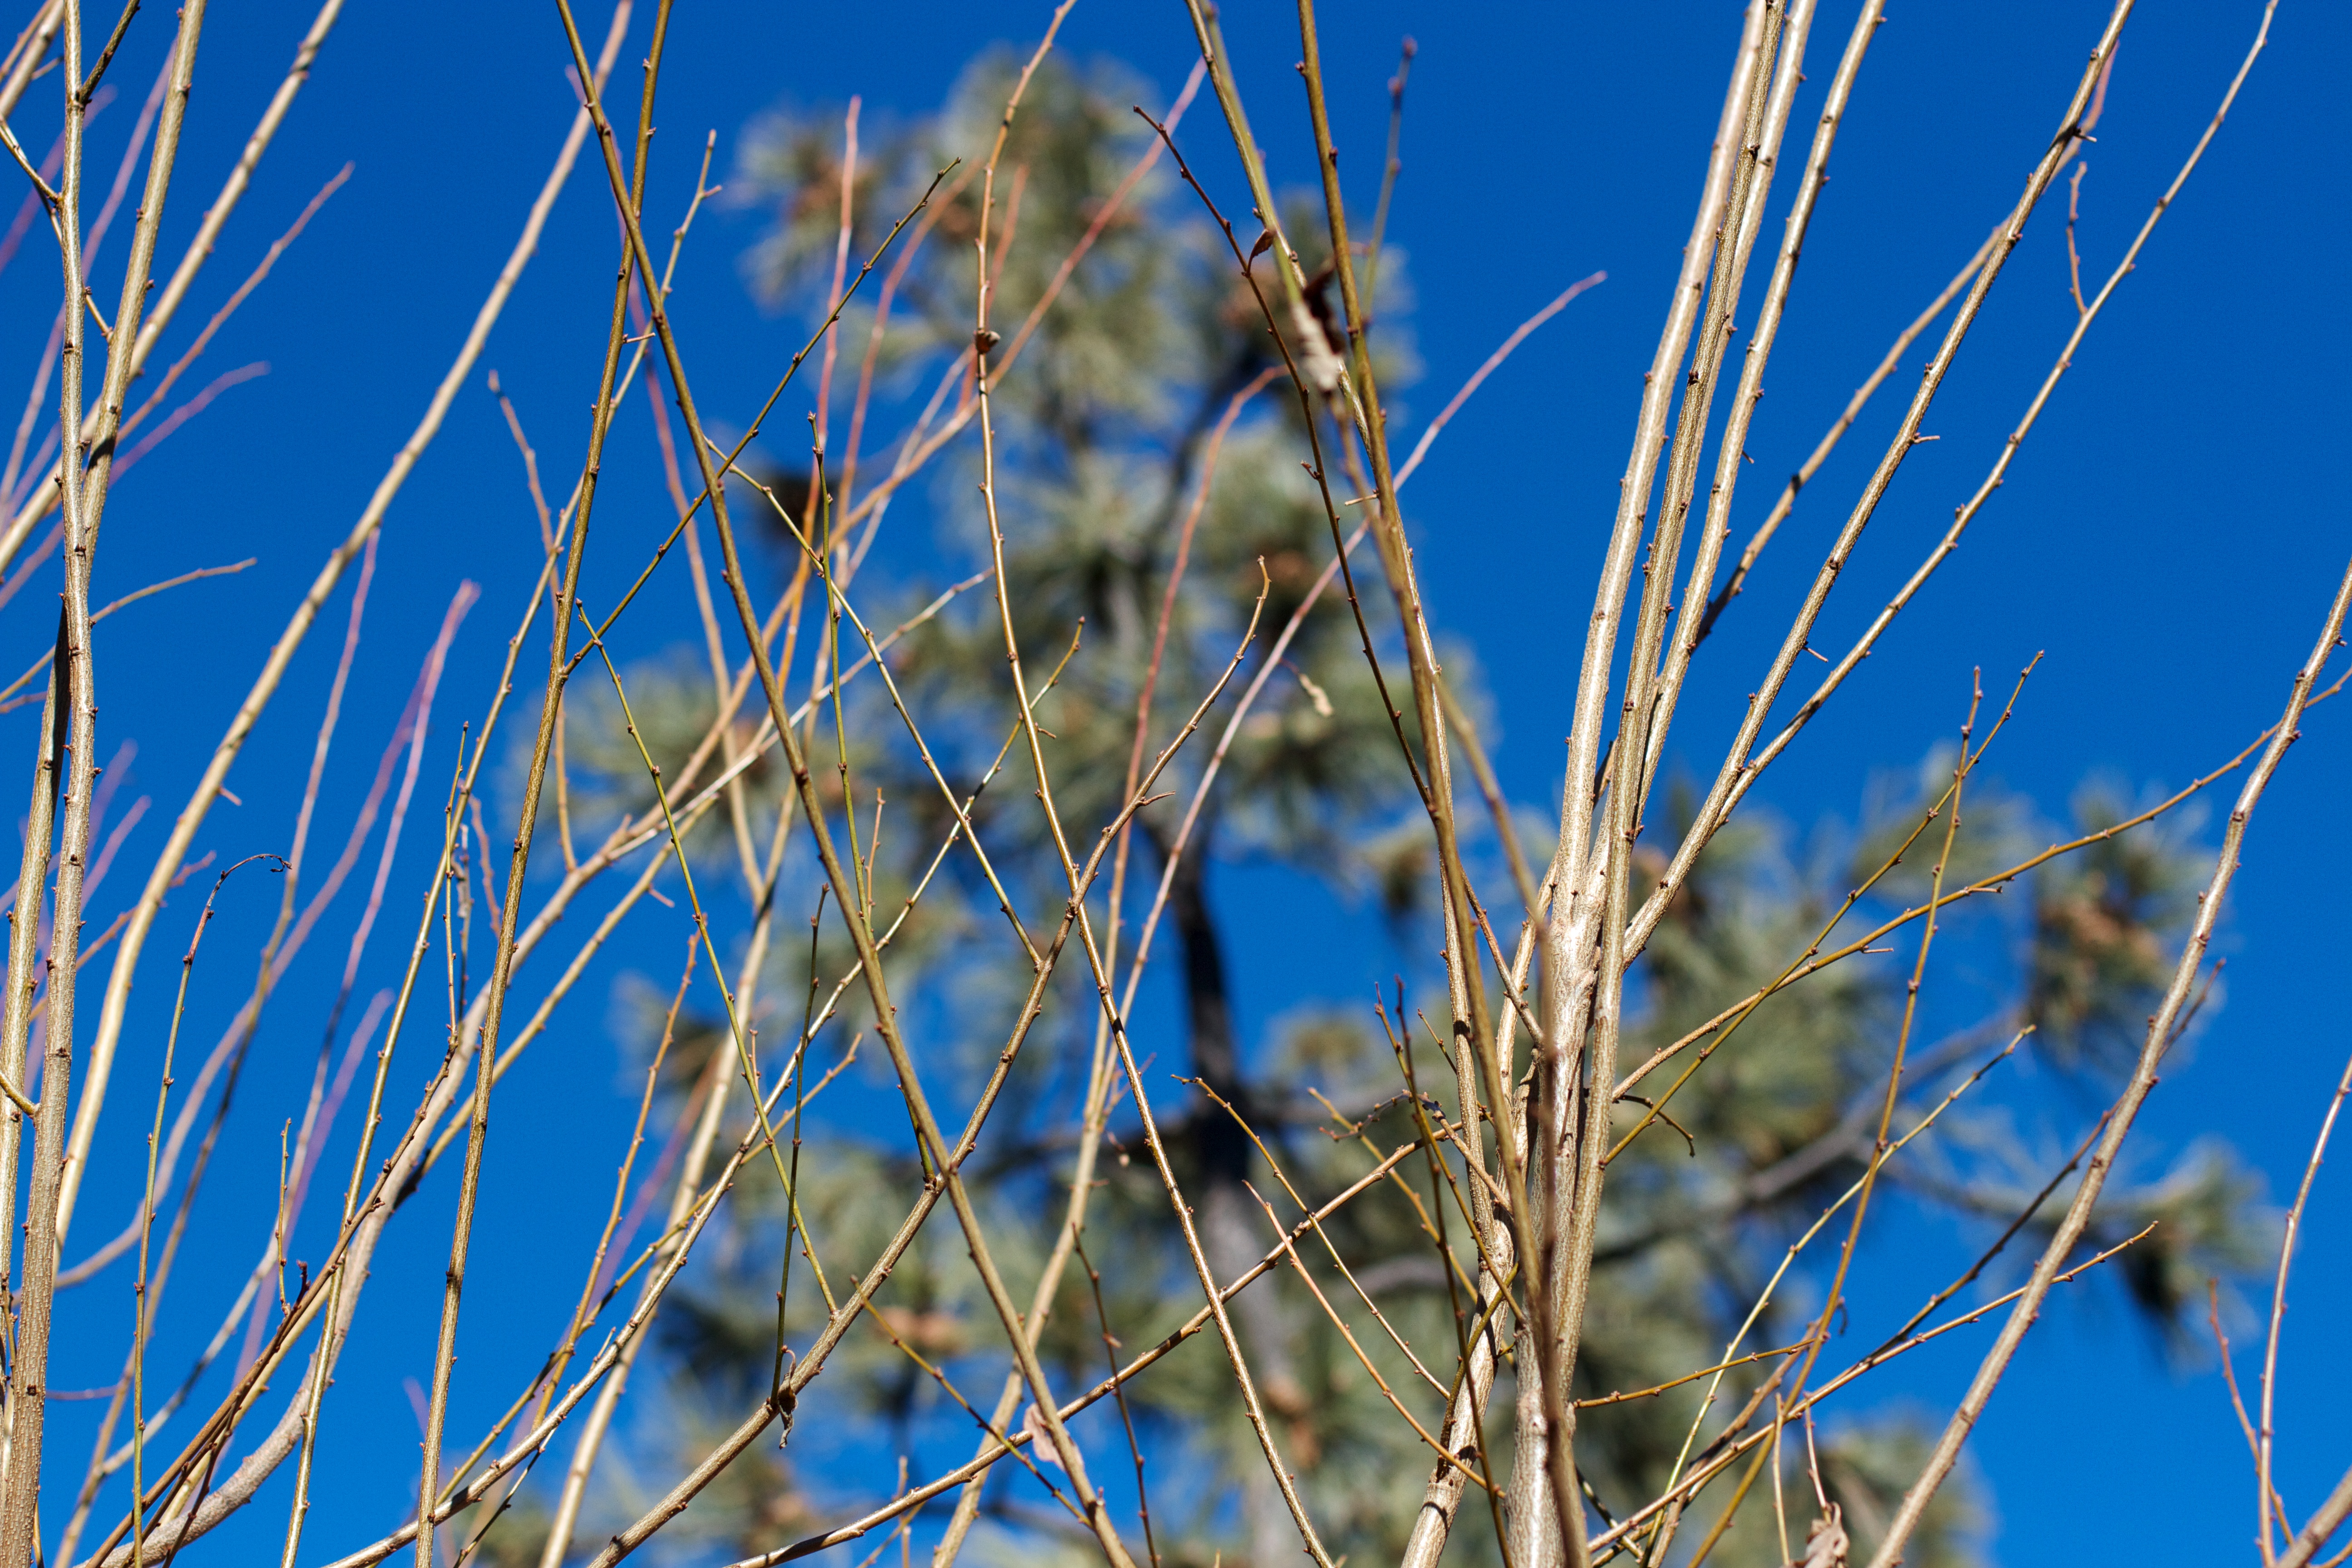
tree, nature, grass, branch, plant, sky, field, meadow, prairie, sunlight, flower, crop, flora, grassland, flowering plant, grass family, plant stem, land plant, phragmites